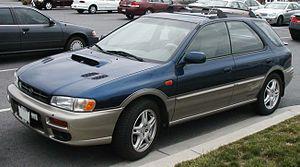
La Subaru Outback est une automobile du constructeur japonais Subaru. Au départ simple version tout-chemin de la Legacy, l'Outback a petit à petit pris son indépendance. S'il conserve la technique et l'essentiel de la carrosserie de la Legacy, il ne s'appelle plus qu'Outback et non Legacy Outback comme à ses débuts. L'Outback est assemblé à Lafayette en Indiana et à Ōta au Gunma.